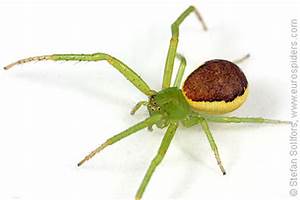
Label: spider